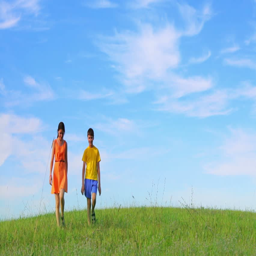
happy friends walking and talking in the field , together